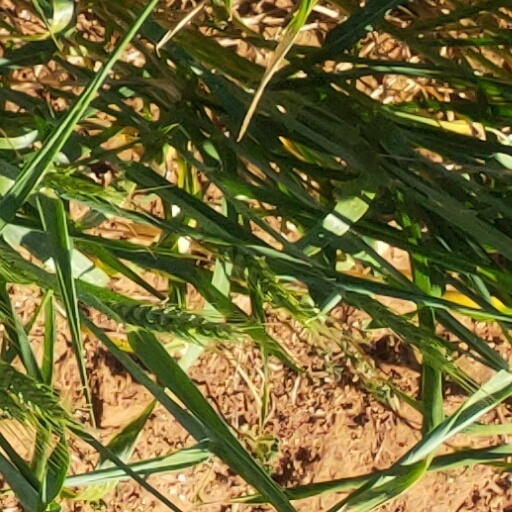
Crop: wheat